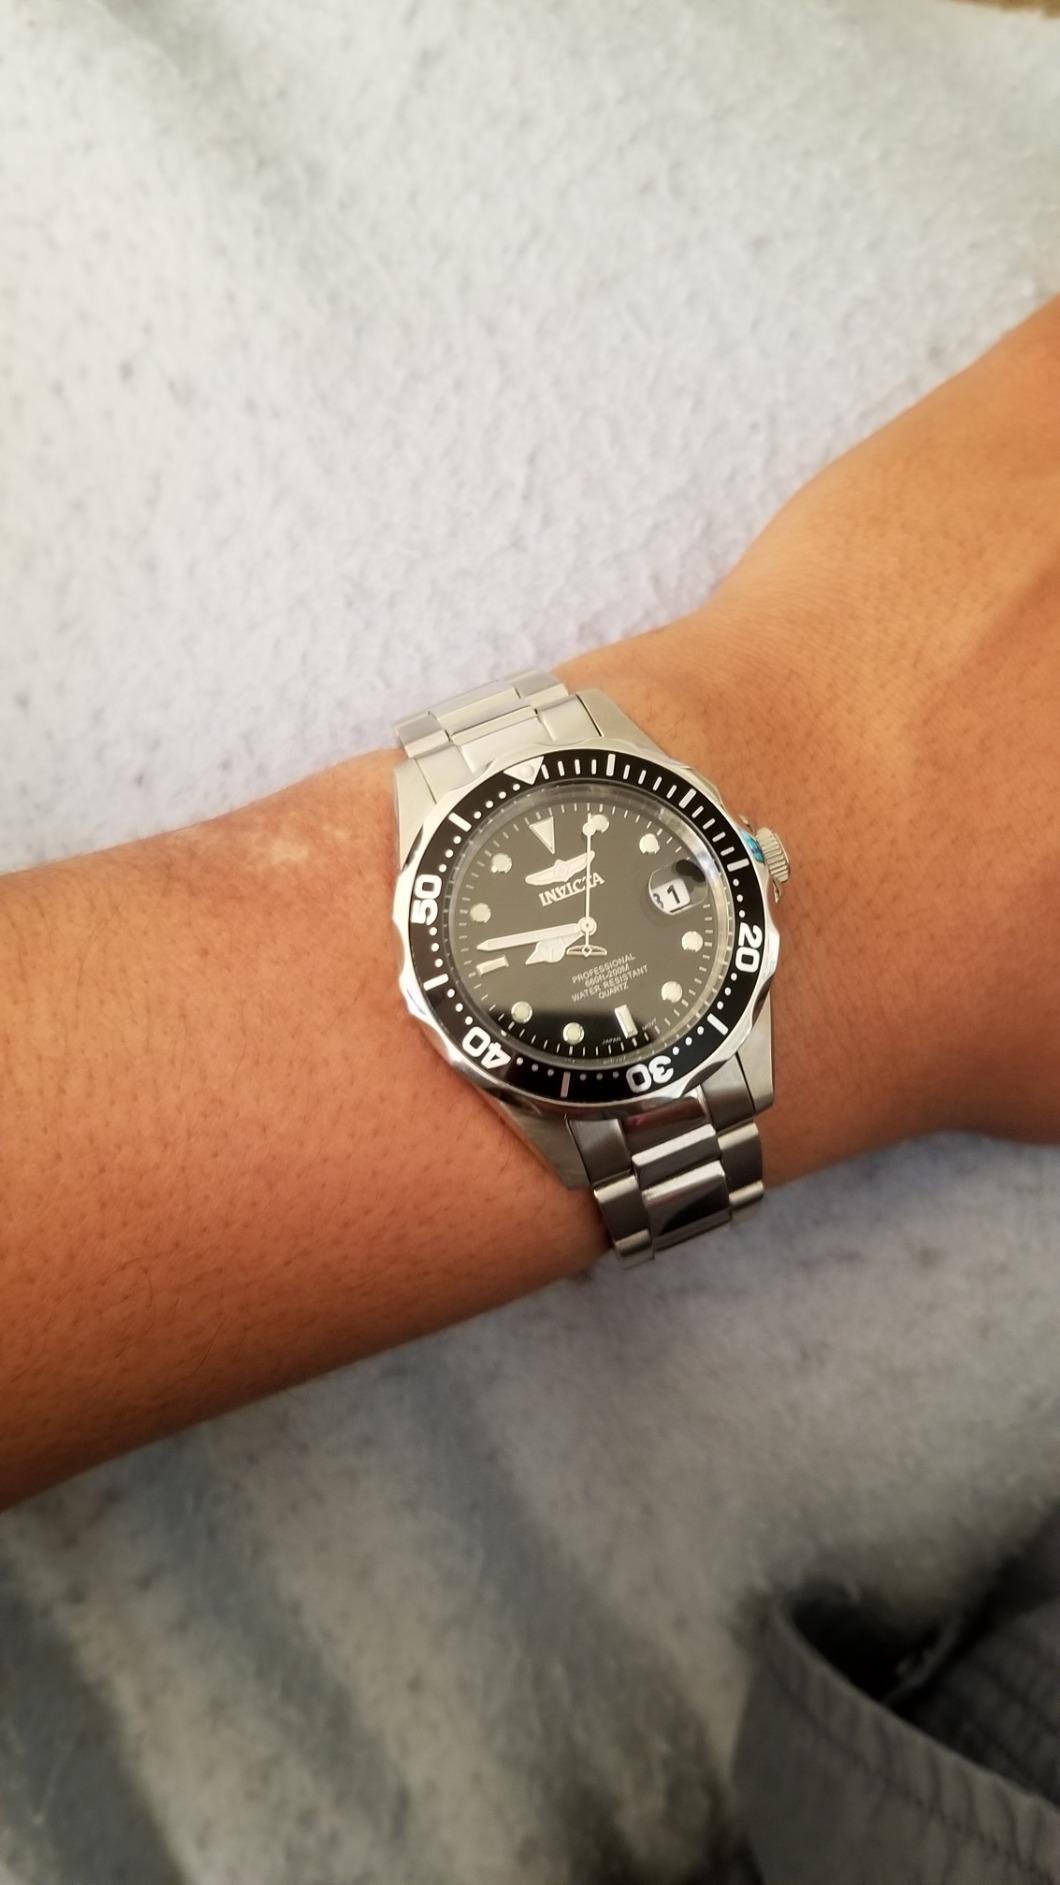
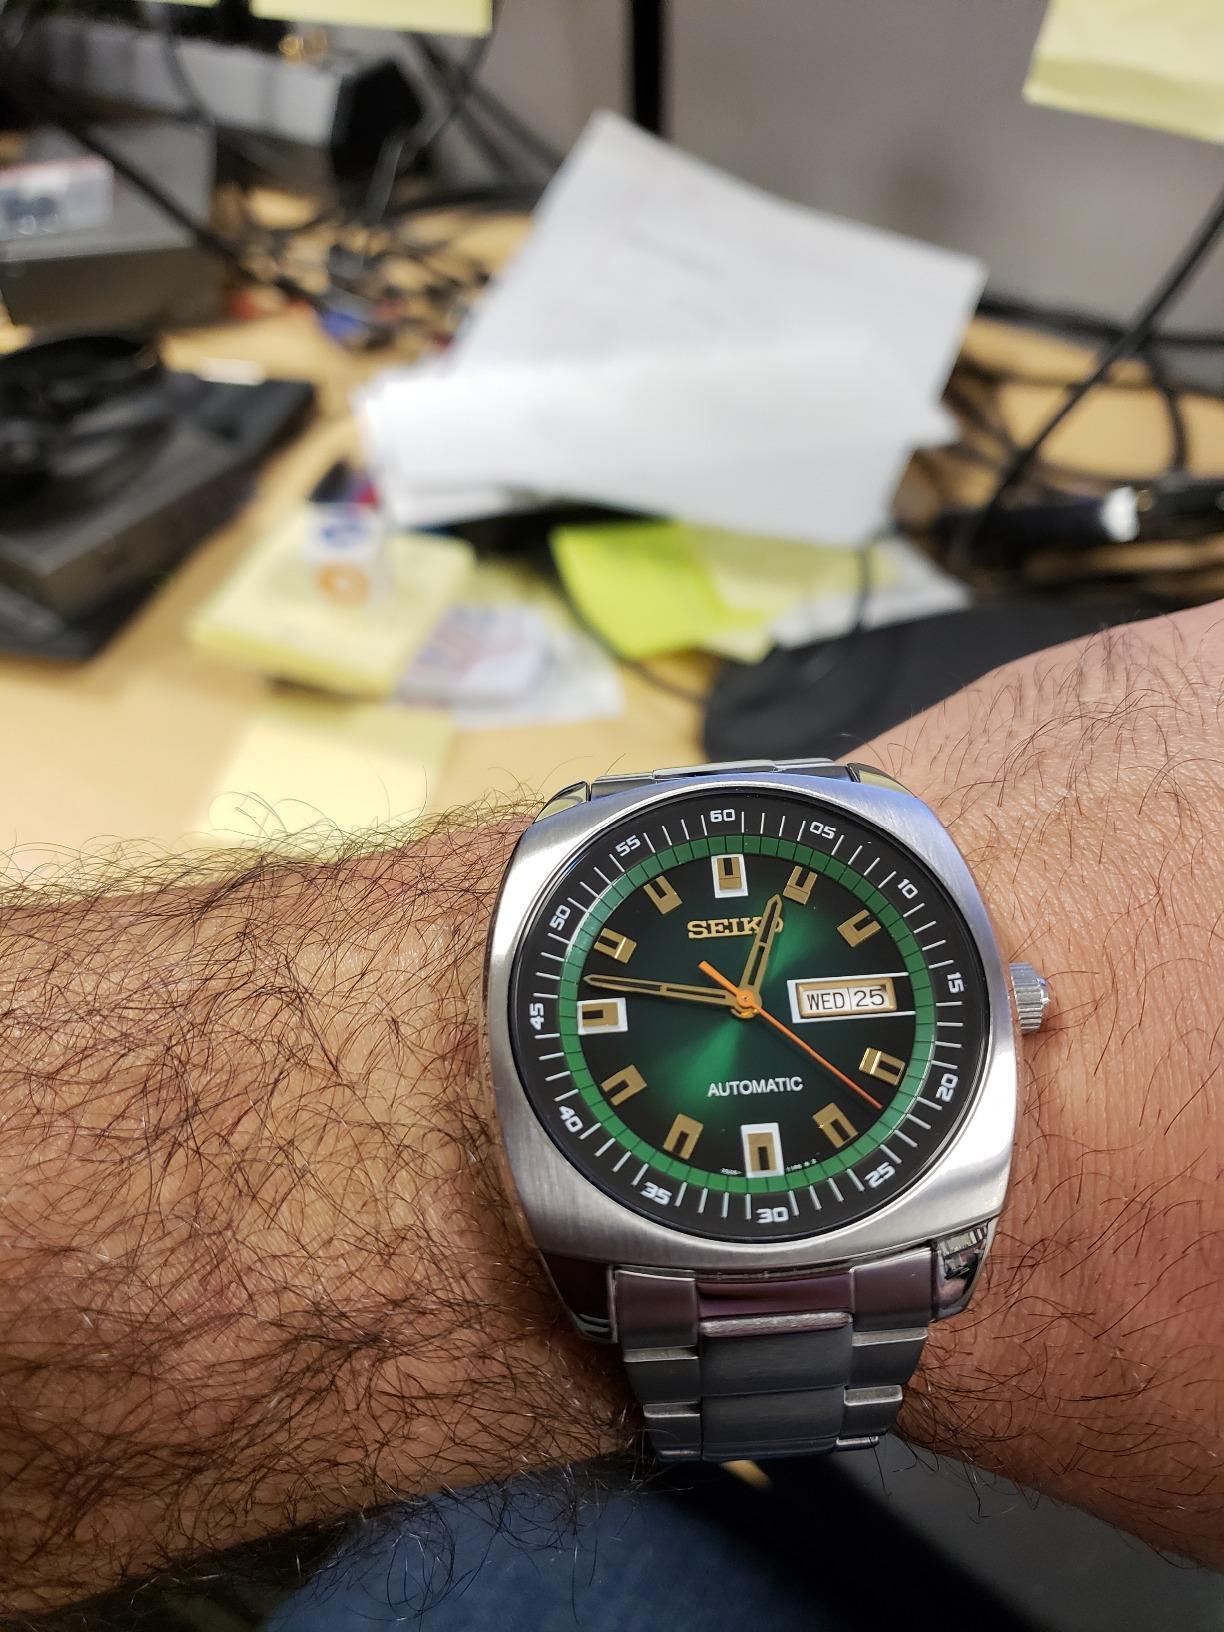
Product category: accessories_watch
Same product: no